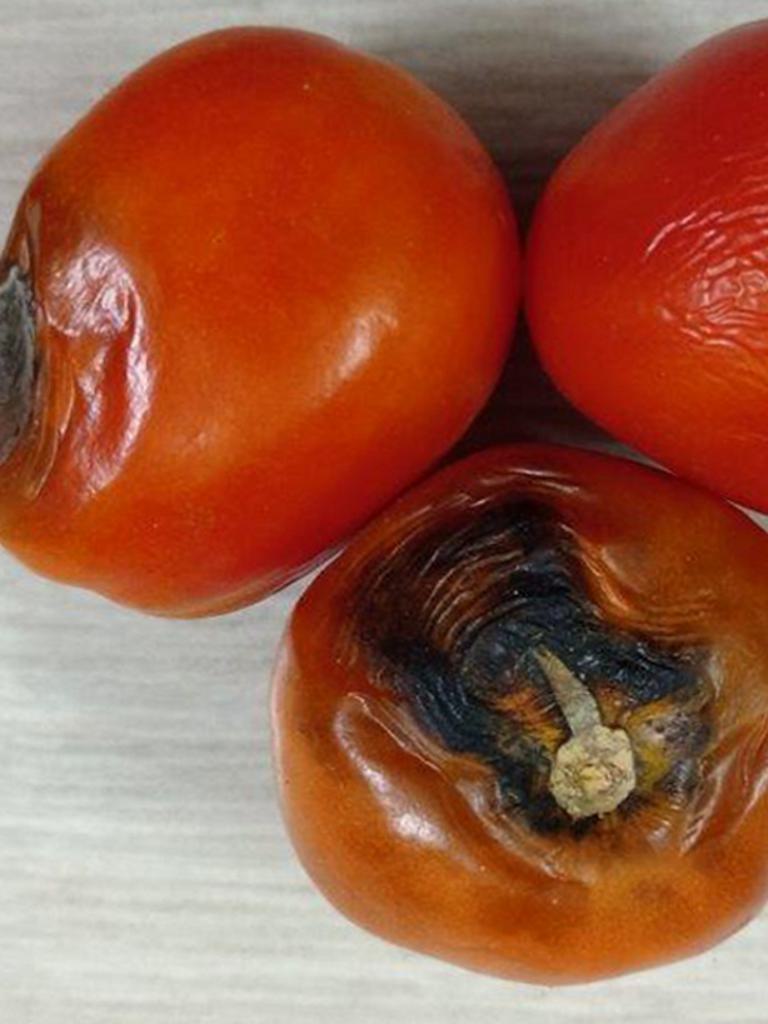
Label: Rotten